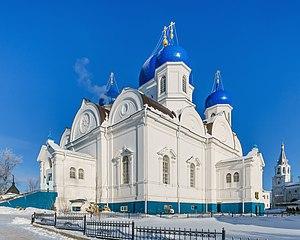
Le monastère de Bogolioubovo de la Nativité de la Mère de Dieu ou monastère Bogolioubski de la Nativité de la Vierge est un monastère orthodoxe, situé dans la petite ville de Bogolioubovo, dans l'Oblast de Vladimir, éparchie de Souzdal et Vladimir, Patriarcat de Moscou et de toute la Russie.